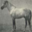
Label: horse